Jordan Payton

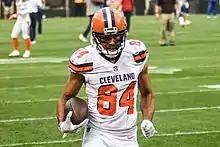
Payton in 2017 preseason

Payton was selected by the Cleveland Browns in the fifth round of the 2016 NFL draft, 154th overall. He was one of four receivers drafted by the team that year. On May 13, he signed a four-year contract worth about $2.58 million, which included a signing bonus of about $244,000. The Browns were coached by Hue Jackson, who was a former coach of Payton's role model and mentor, former NFL receiver T. J. Houshmandzadeh. Payton's brother Michael and Houshmandzadeh were college teammates at Oregon State. Payton was suspended the final four games of the 2016 season for violating the NFL's policy on performance-enhancing drugs. He finished his rookie season with one reception for three yards.